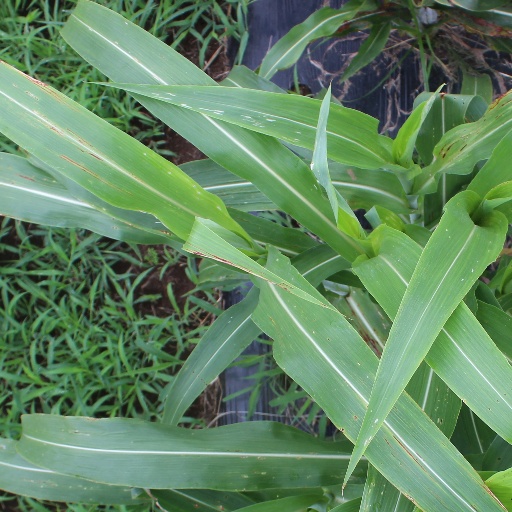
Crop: sorghum